Cupeño

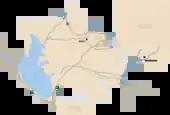
The Cupeño villages also showing Warner Springs for reference

Spaniards entered Cupeño lands in 1795 and took control of the lands by the 19th century. After Mexico achieved independence, its government granted Juan José Warner, a naturalized American-Mexican citizen, nearly of the land on November 28, 1844. Warner, like most other large landholders in California at the time, depended primarily on Indian labor. The villagers of Kúpa provided most of Warner's workforce on his cattle ranch. The Cupeño continued to reside at what the Spanish called Agua Caliente after the American occupation of California in 1847 to 1848, during the Mexican–American War. They built an adobe ranch house in 1849 and barn in 1857, that were still standing as of 1963.